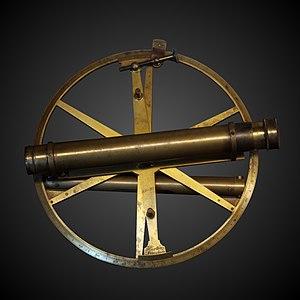
Horace Bénédict de Saussure est un physicien, géologue et naturaliste genevois, né le 17 février 1740 à Conches, dans la commune de Chêne-Bougeries, près de Genève, où il est mort le 22 janvier 1799. Il est aussi considéré comme l'un des fondateurs de l’alpinisme. Ses recherches eurent notamment pour cadre les Alpes, et plus particulièrement le massif du Mont-Blanc.